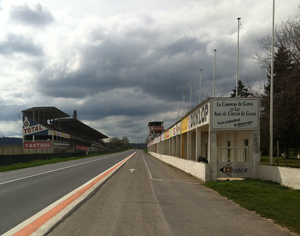
Le Grand Prix de France 1958, disputé sur le circuit de Reims-Gueux le 6 juillet 1958, est la soixante-dixième épreuve du championnat du monde de Formule 1 courue depuis 1950 et la sixième manche du championnat 1958.
Le Grand Prix de France 1960, disputé sur le circuit de Reims-Gueux le 3 juillet 1960, est la quatre-vingt-dixième épreuve du championnat du monde de Formule 1 courue depuis 1950 et la sixième manche du championnat 1960.
Le Grand Prix de France 1959, disputé sur le circuit de Reims-Gueux le 5 juillet 1959, est la soixante-dix-neuvième épreuve du championnat du monde de Formule 1 courue depuis 1950 et la quatrième manche du championnat 1959. Il est également dénommé Grand Prix d'Europe 1959.
Le Grand Prix de France 1961, disputé sur le circuit de Reims le 2 juillet 1961, est la quatre-vingt-dix-huitième épreuve du championnat du monde de Formule 1 courue depuis 1950 et la quatrième manche du championnat 1961.
La route départementale 27, ou RD 27, ou D27, est située :